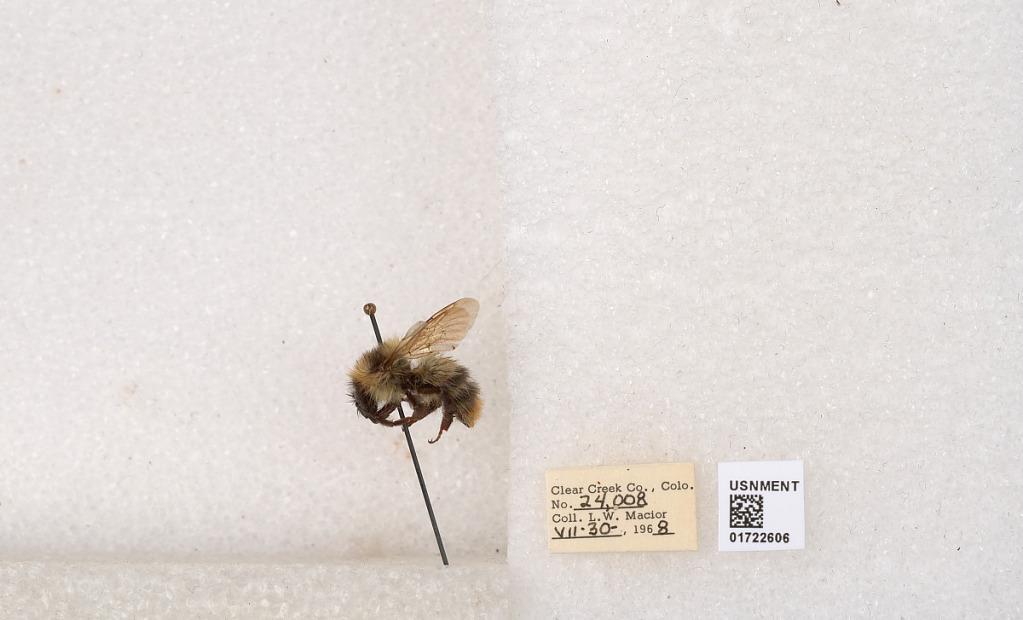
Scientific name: Bombus kirbyellus
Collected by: L. Macior
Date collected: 1968-7-30
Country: United States
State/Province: Colorado
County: Clear Creek
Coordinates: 39.6891, -105.644